Gurli Linder

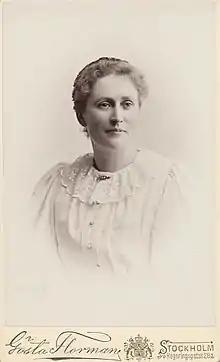
Gurli Linder

Ane Gurli Linder née Peterson (1865–1947) was a Swedish writer and feminist who was active in Stockholm's social life in the late 19th century when she also encouraged women to become more directly involved in culture. A strong supporter of libraries and reading, she later played an important role in pioneering the promotion and development of children's literature.